Jefferson School (Massachusetts)

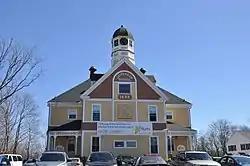

The Jefferson School is a historic school at 200 Middle Street in Weymouth, Massachusetts. The Queen Anne style school was designed by Shepard S. Woodcock and was built in 1889. The four-room schoolhouse is a variant of the Washington School, built in 1887. In contrast to the latter school, this one has more symmetrical massing, but is decorated with scalloped shingles and a porch with elaborate woodwork. It is topped by an octagonal clock tower with cupola.